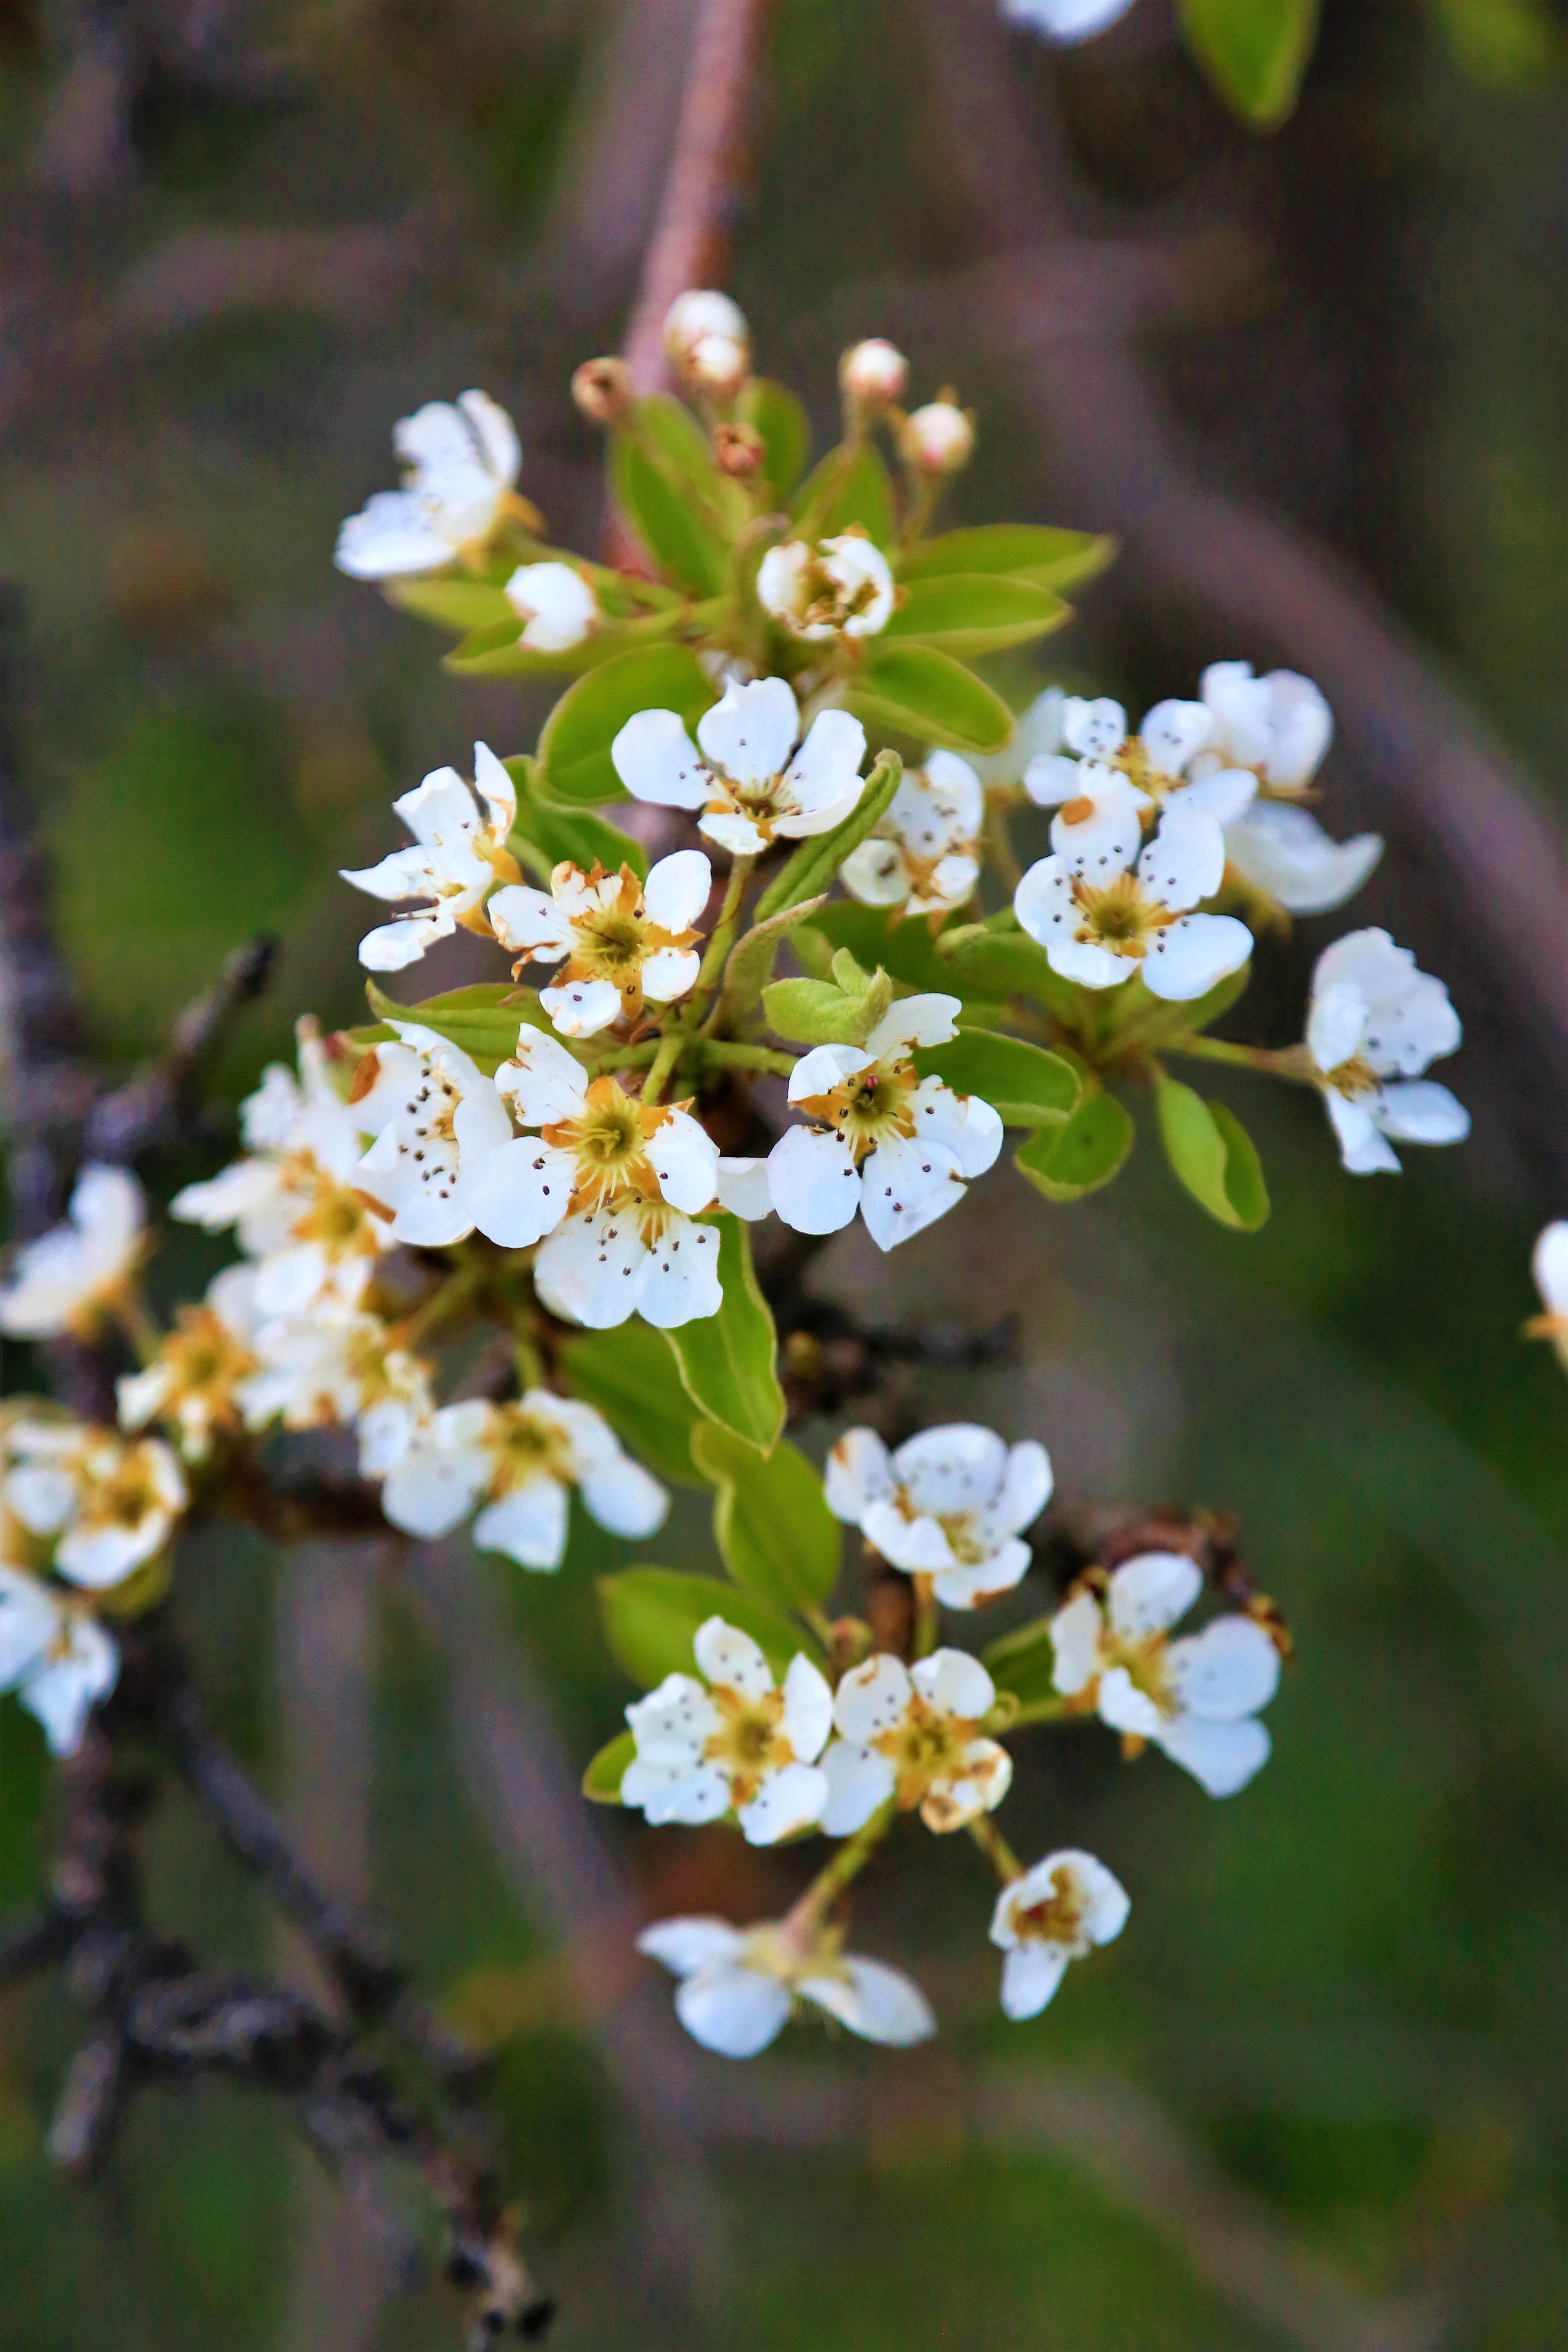
flower, spring, nature, tree, branch, bud, color, white, flowering plant, plant, blossom, candytuft, alyssum, evergreen candytuft, common shepherd's purse, petal, perennial plant